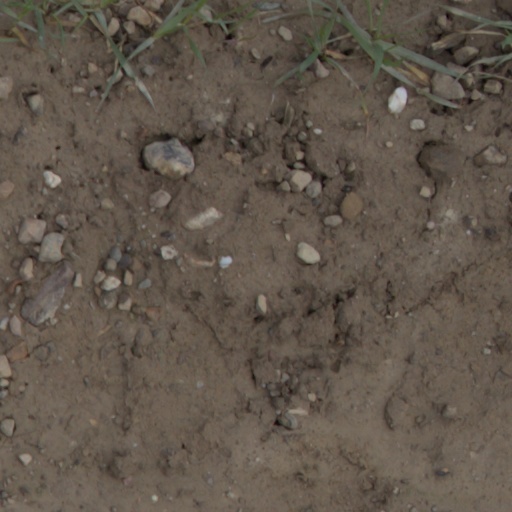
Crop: wheat